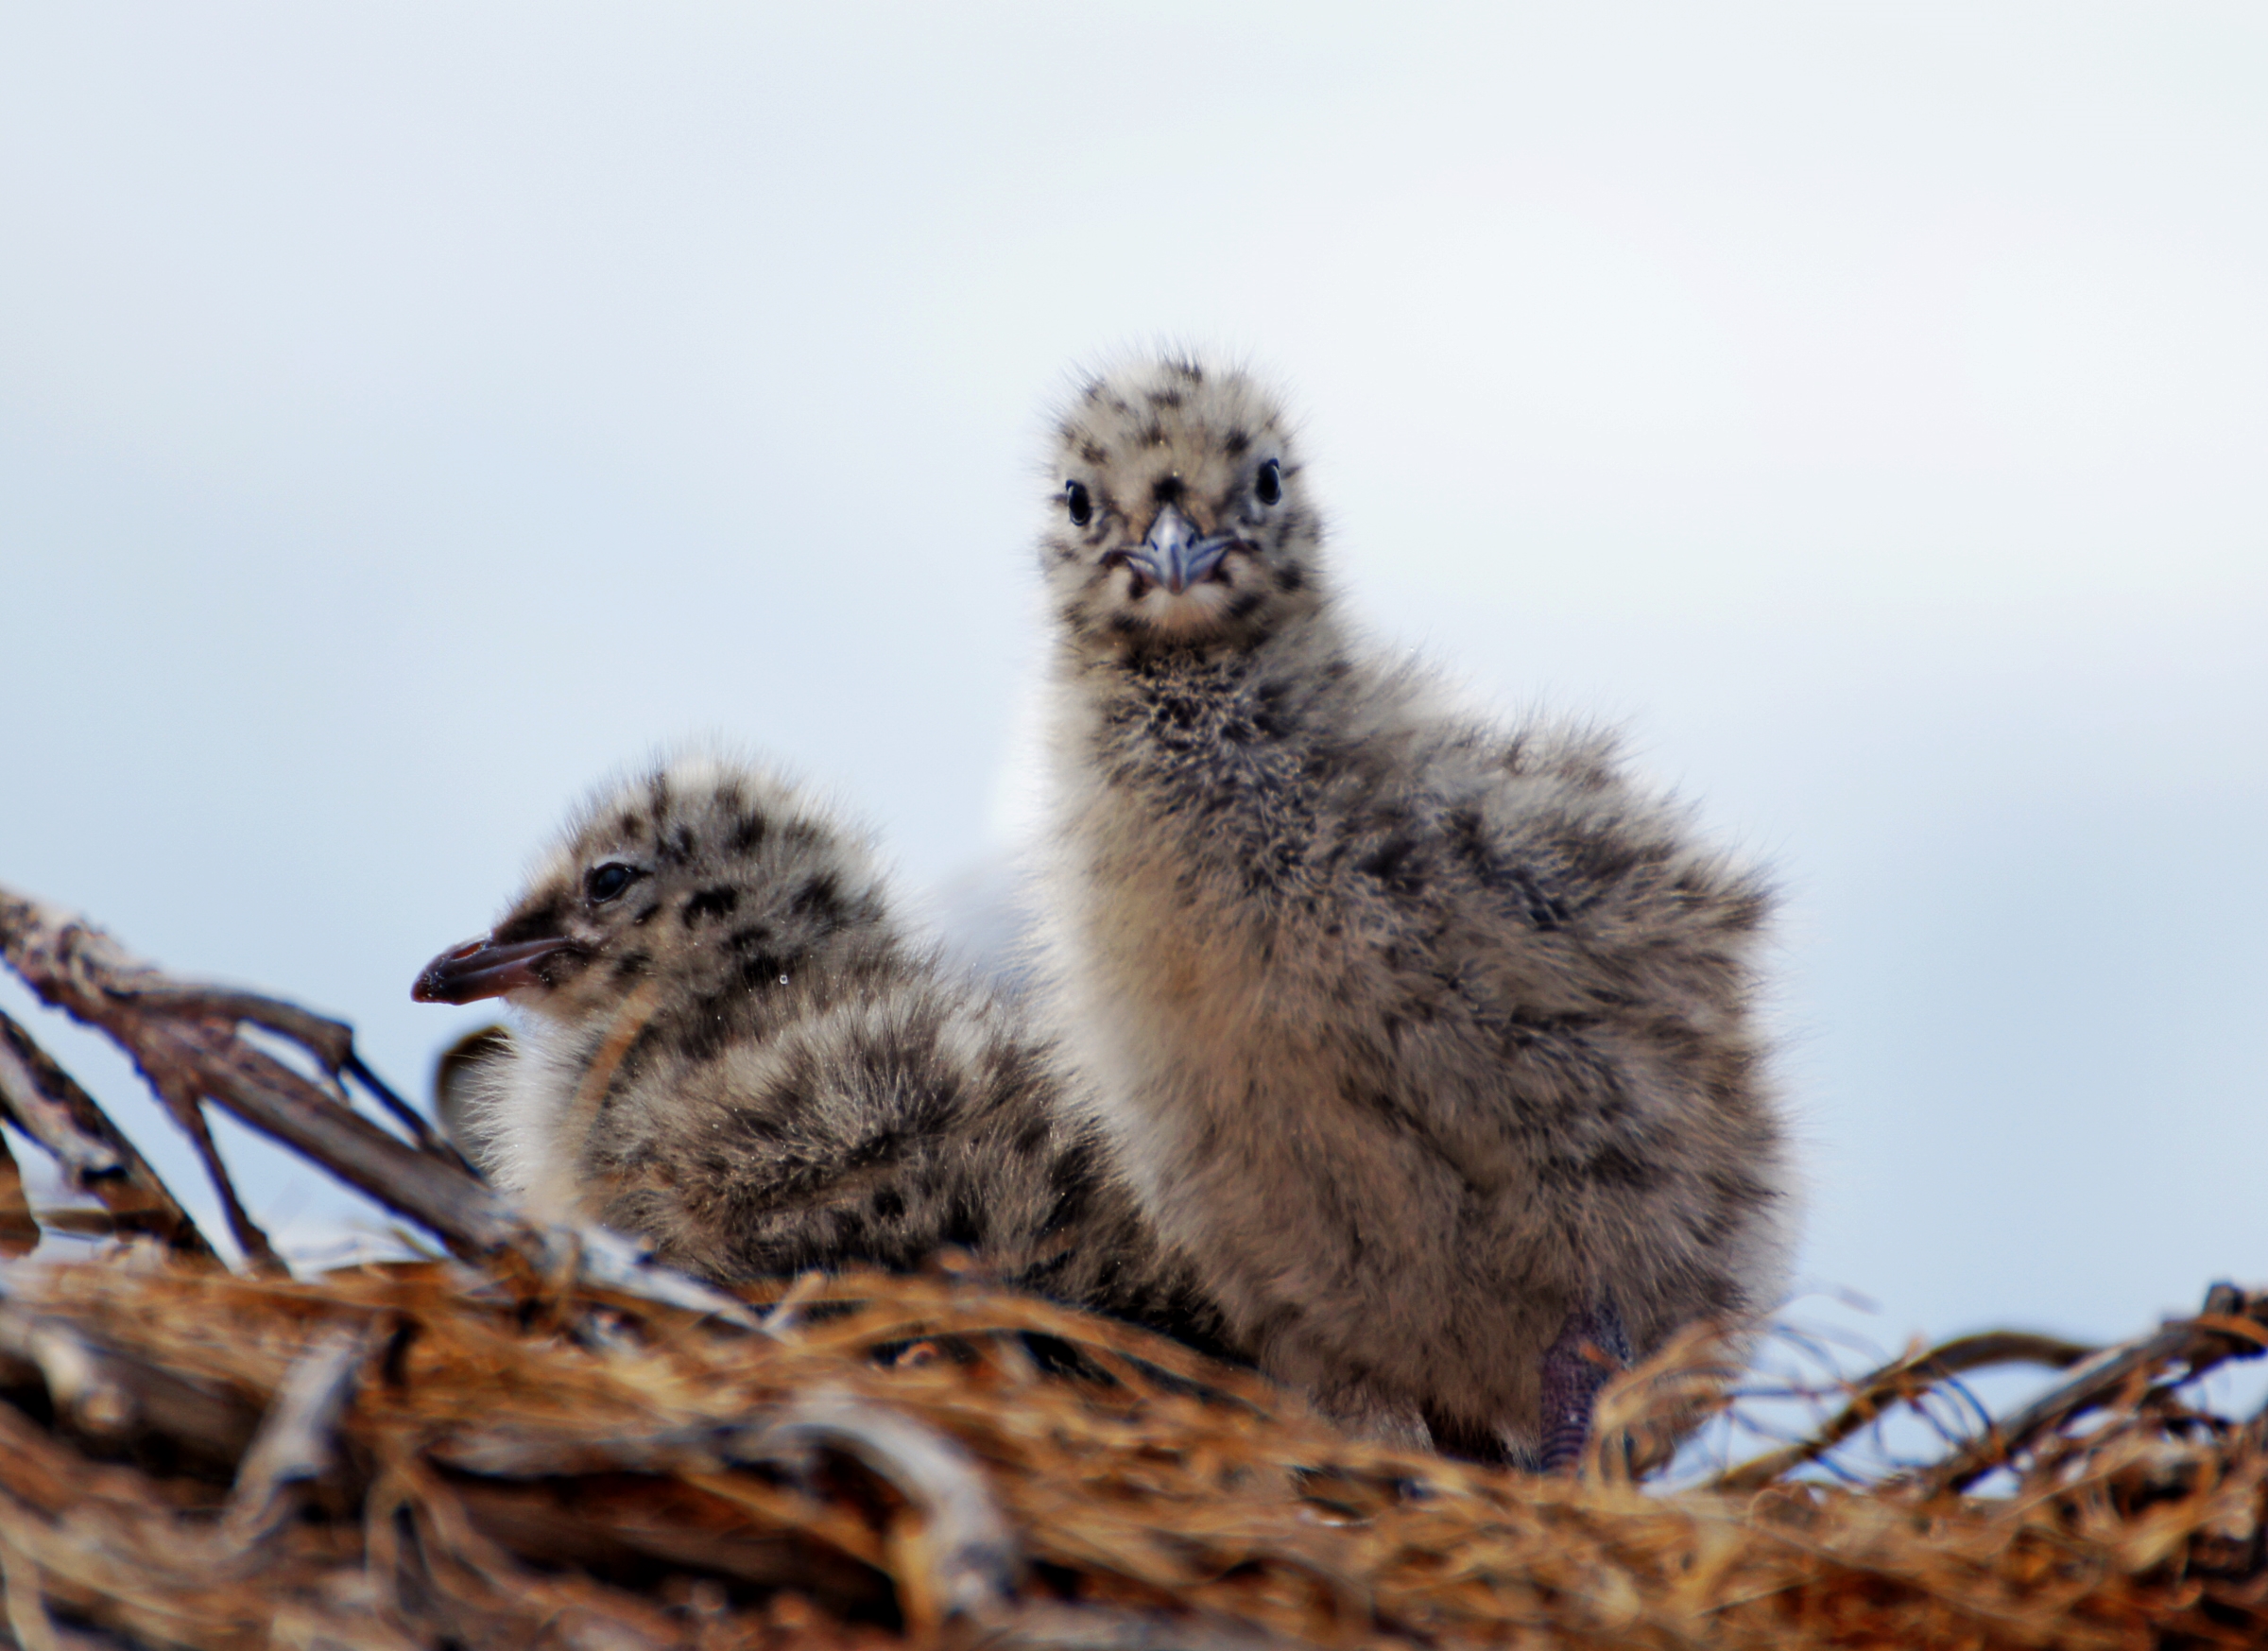
bird, cute, wildlife, beak, fauna, gulls, publicdomain, newzealand, seabirds, vertebrate, chicks, redbilledgull, fledgling, fluffybabybirds, babybirds, shorebird